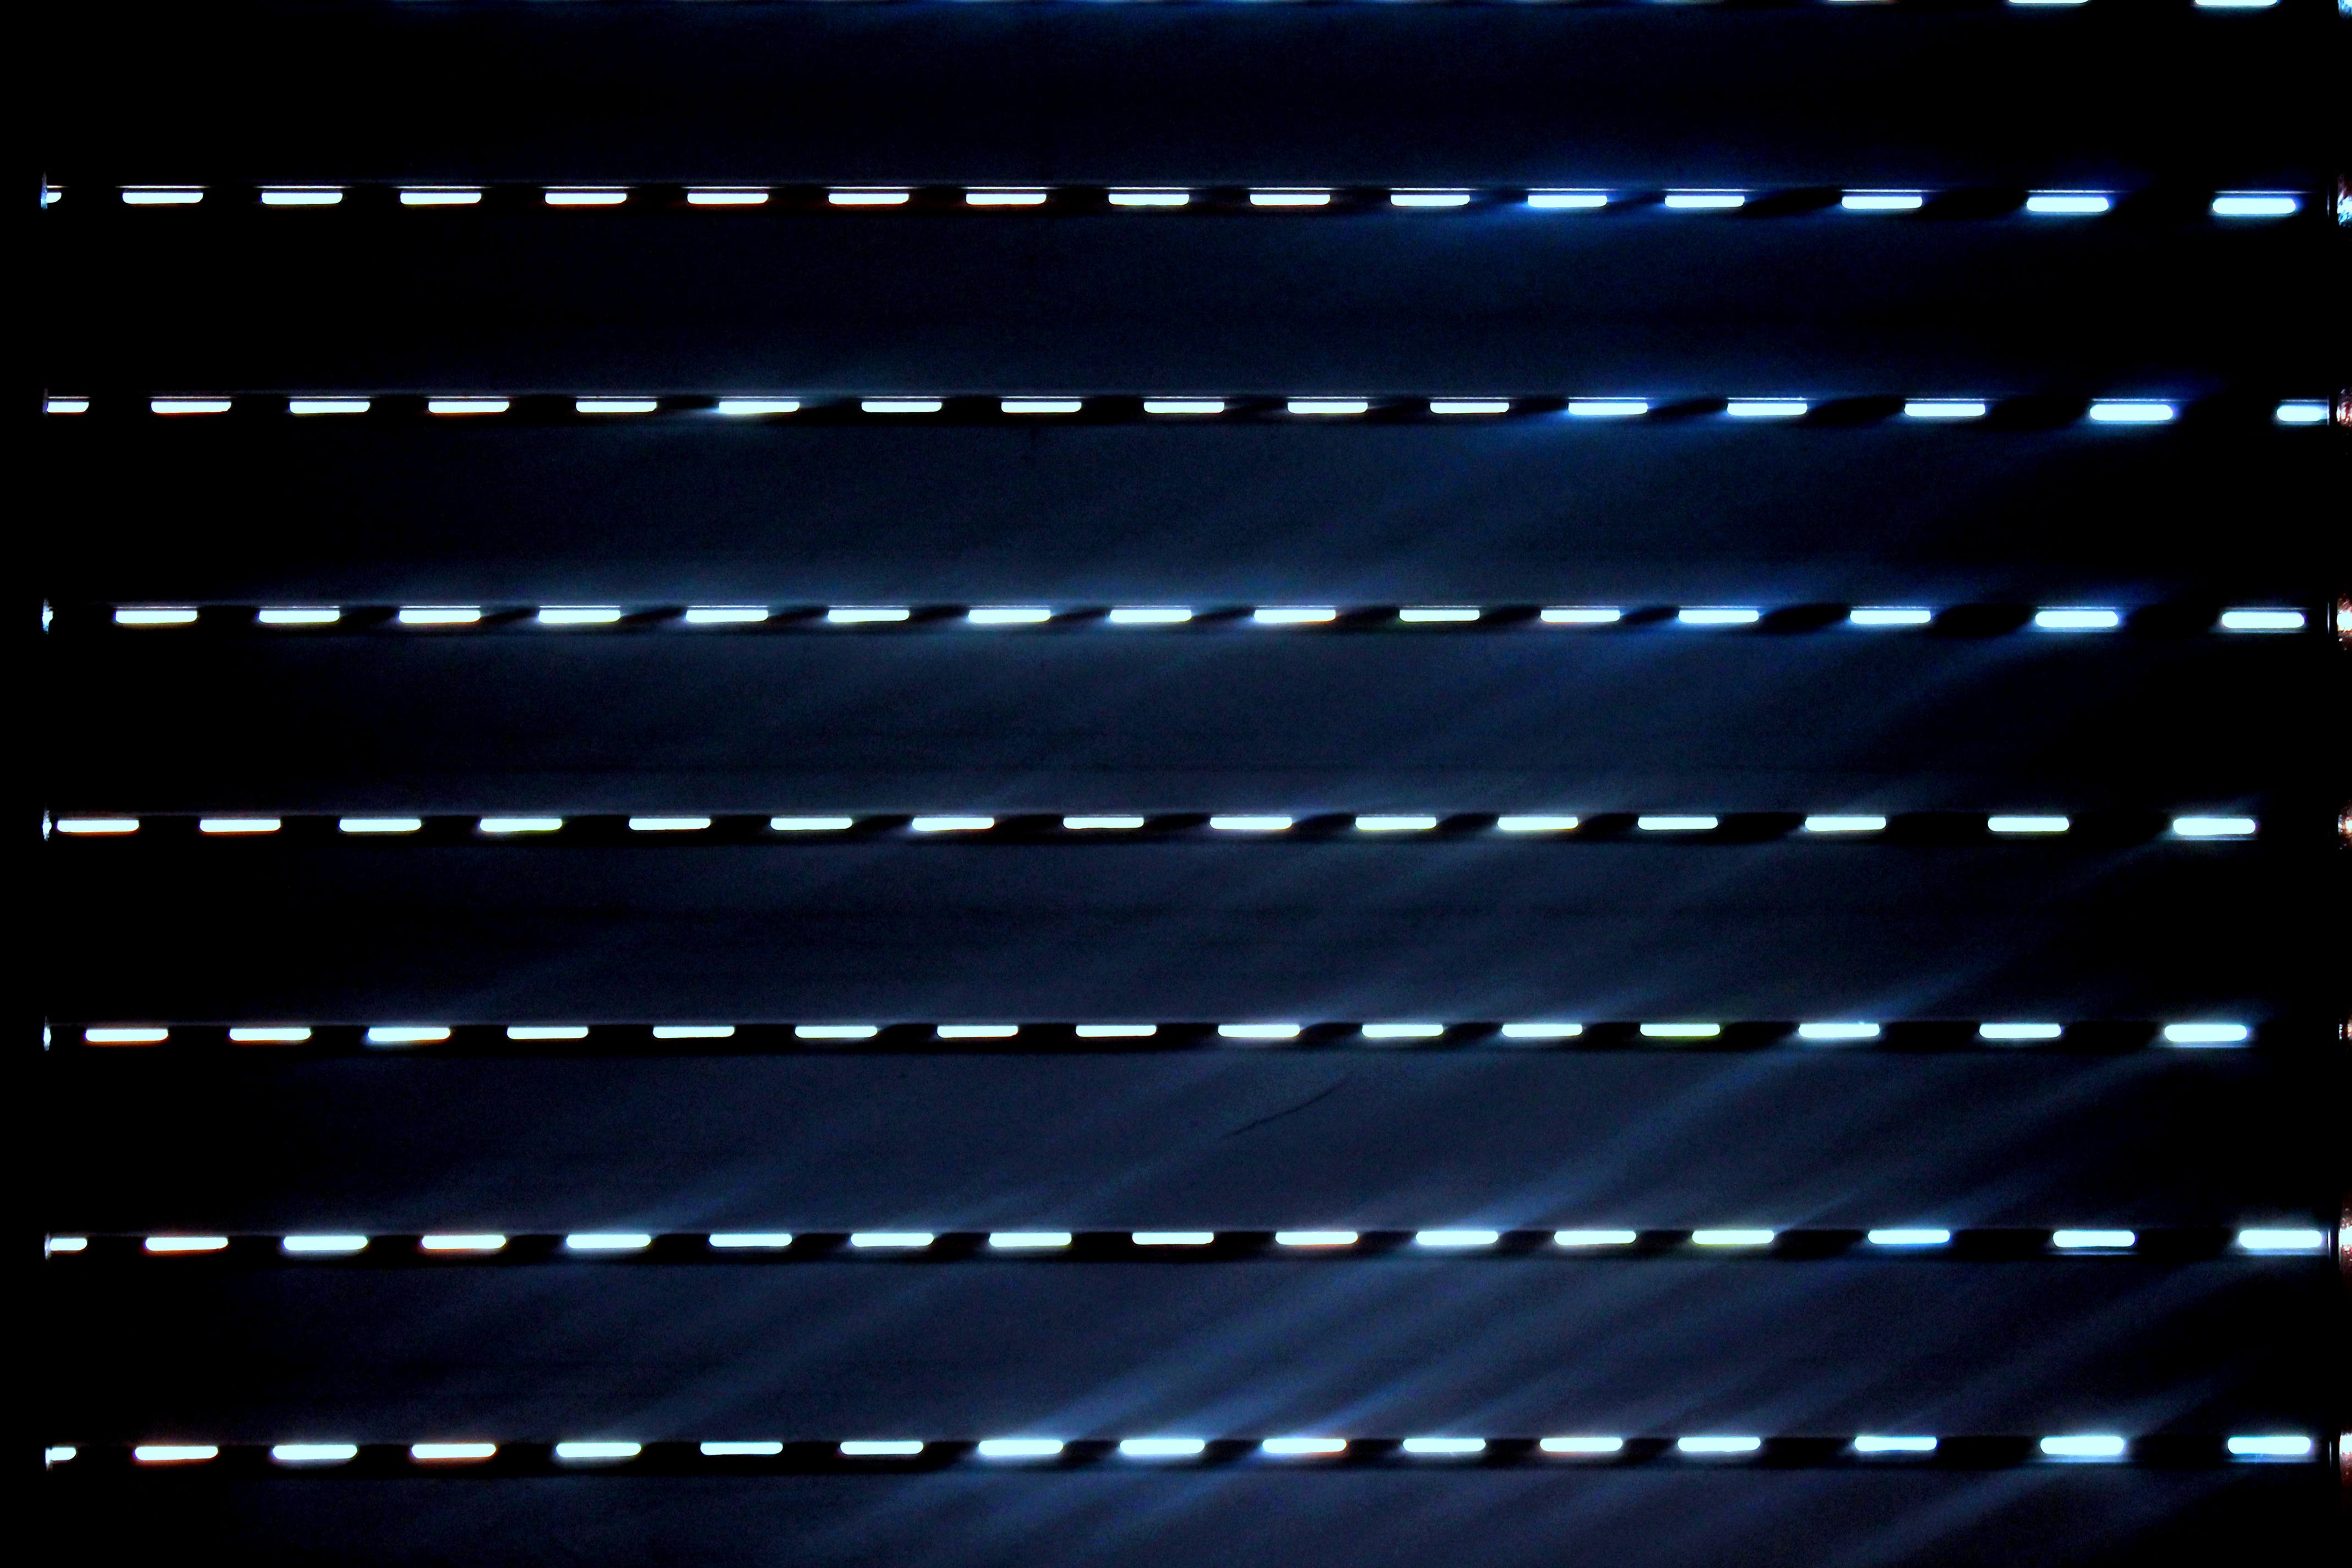
light, technology, window, line, blue, signage, lighting, circle, interior design, font, shape, old window, roll up door, window covering, display device, flat panel display